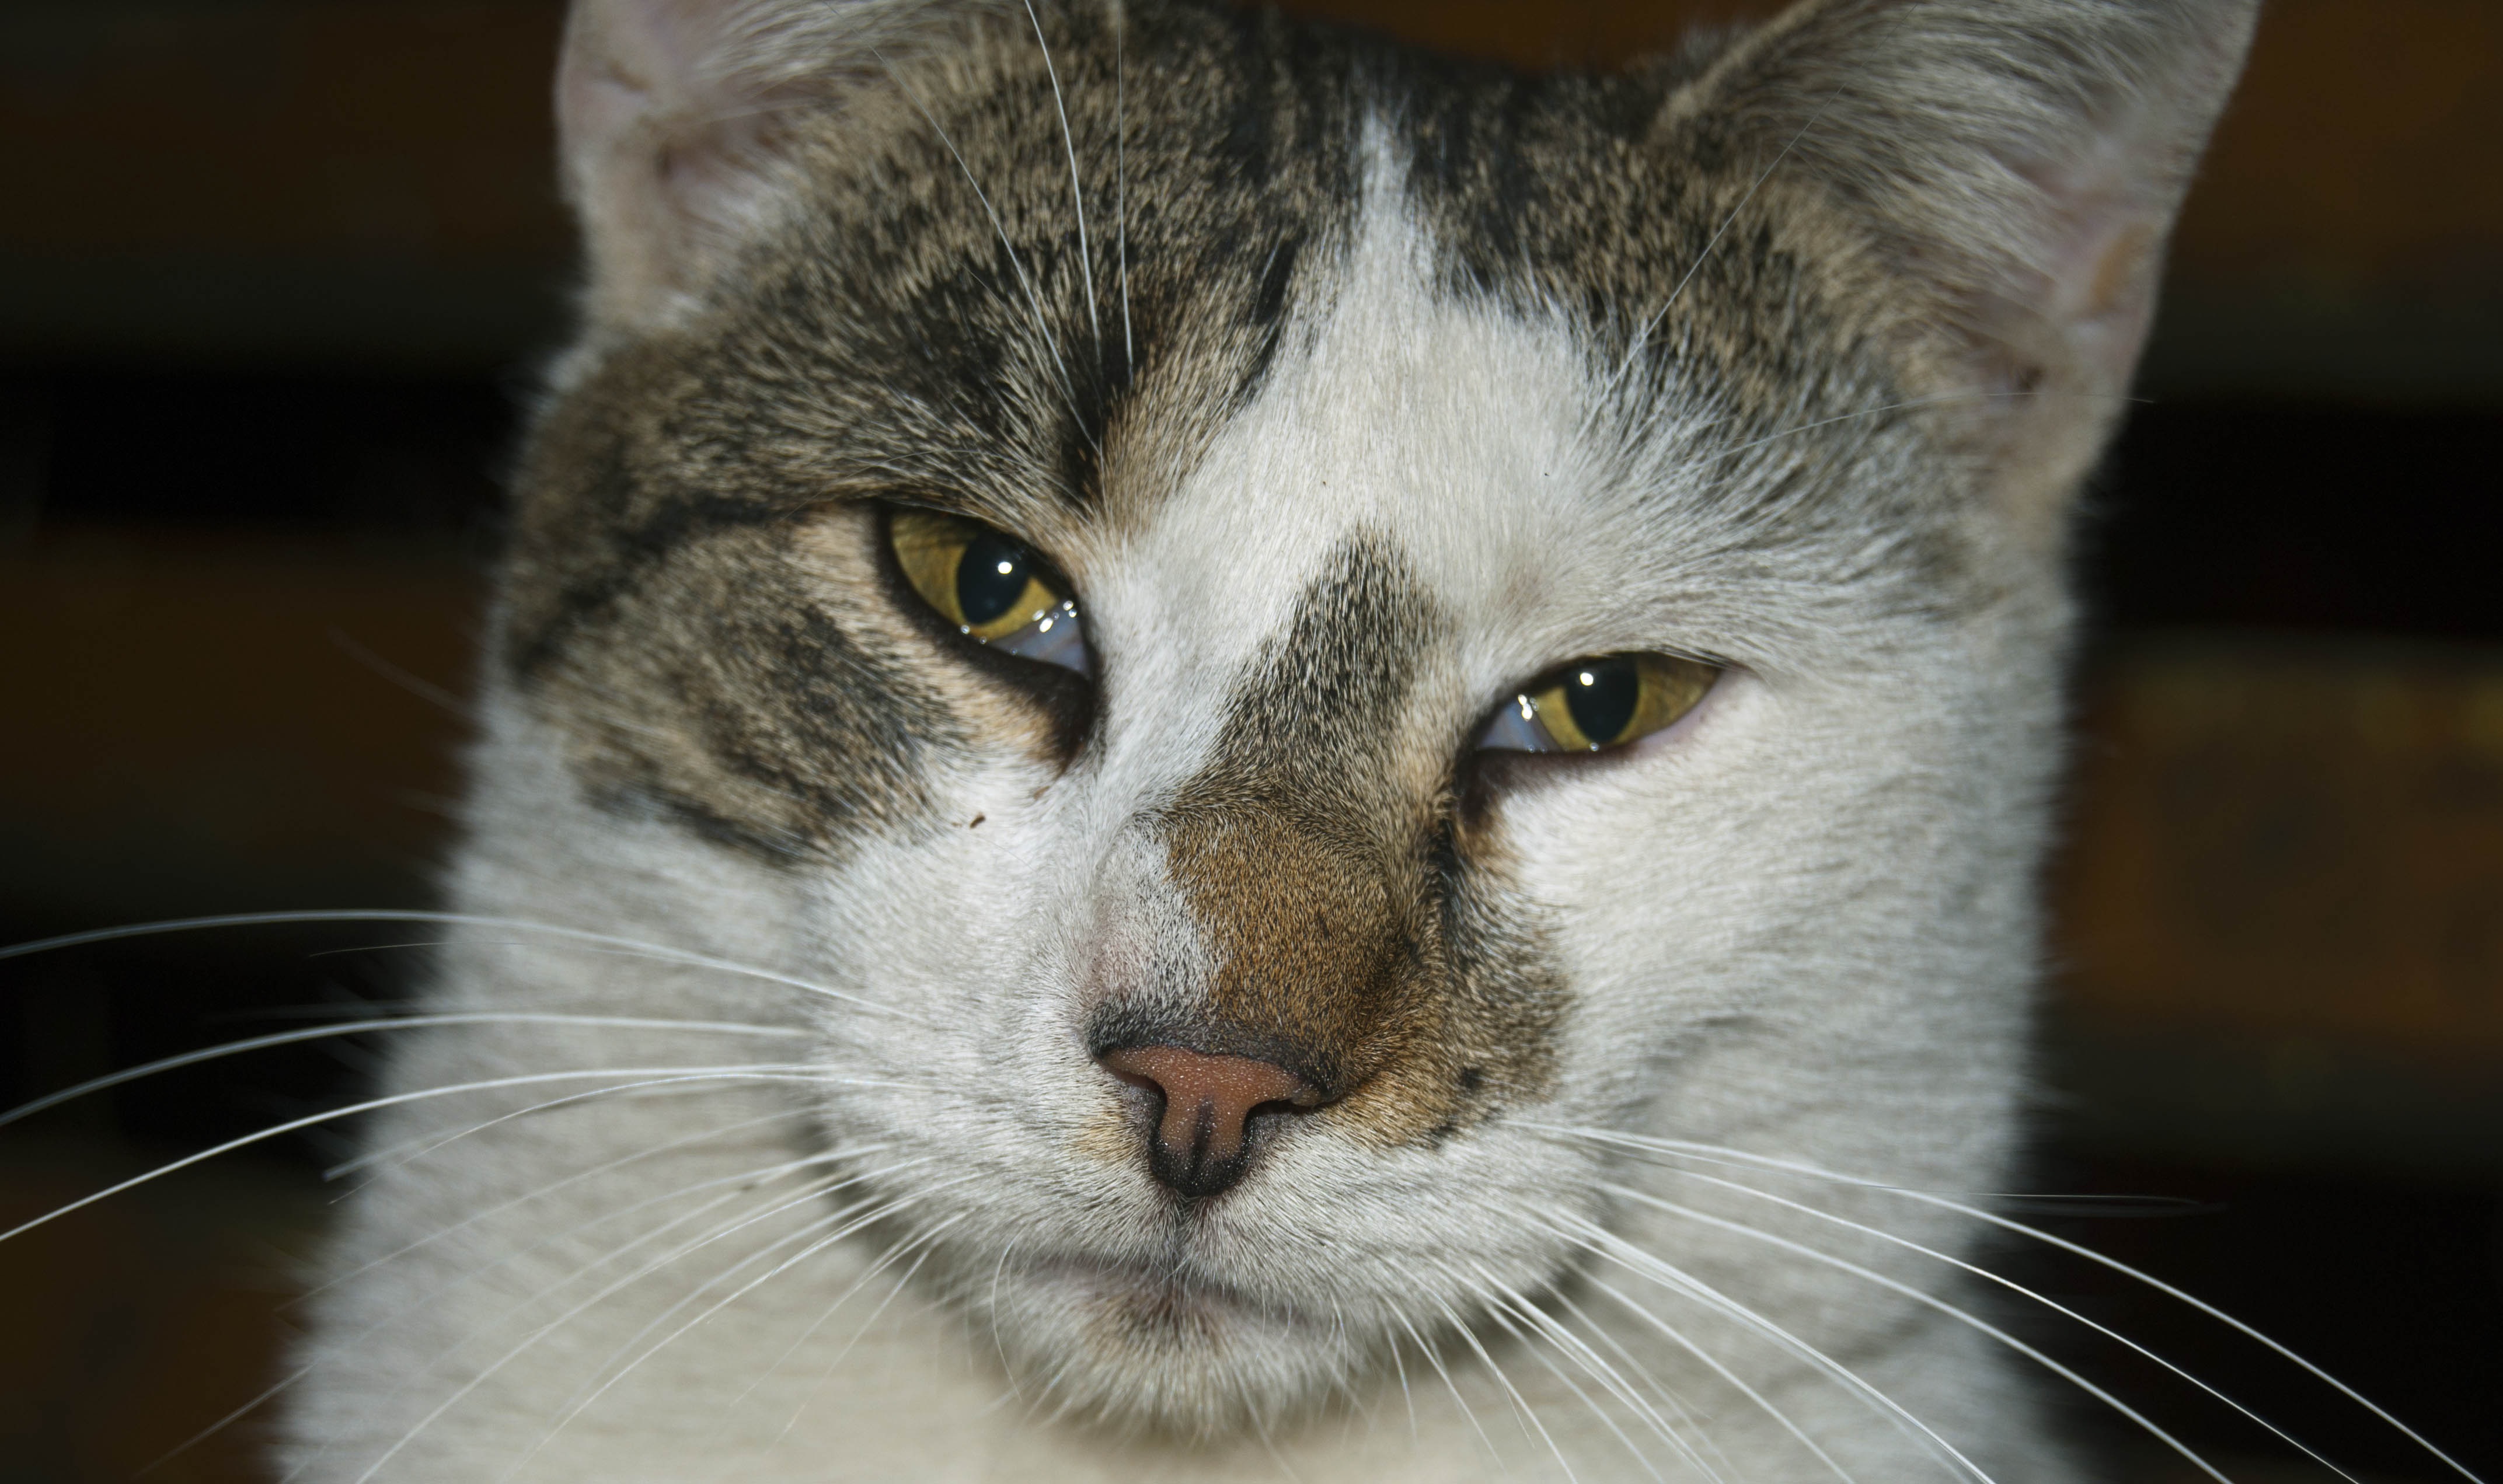
animal, cute, fur, young, fluffy, kitten, cat, small, feline, mammal, close up, curiosity, nose, eyes, whiskers, fun, kitty, snout, eye, vertebrate, veterinary, tabby cat, european shorthair, burmilla, small to medium sized cats, cat like mammal, domestic short haired cat, pixie bob, american shorthair